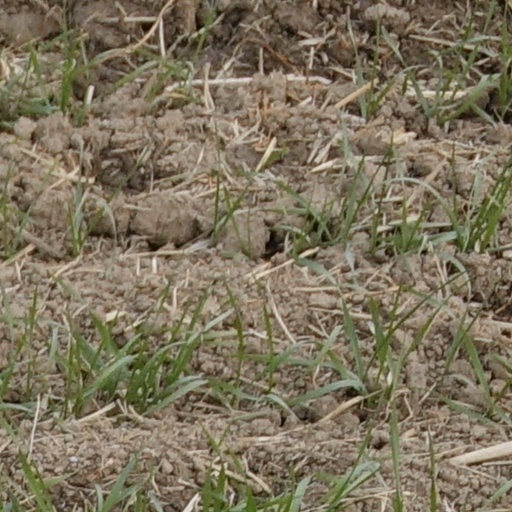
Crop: wheat